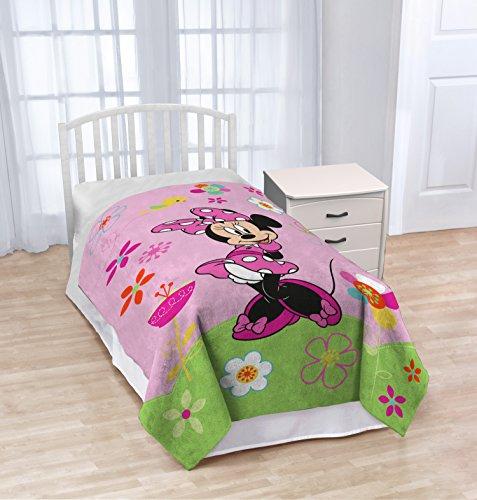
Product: Disney Minnie Mouse Bowtique 'Garden Party' Fleece 62" x 90" Twin Blanket
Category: Home & Kitchen | Bedding | Kids' Bedding | Blankets & Throws
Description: Throw blanket fits twin size beds and measures 62" x 90".
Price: $29.61
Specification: ProductDimensions:90x1x62inches|ItemWeight:2.1pounds|ShippingWeight:2.2pounds(Viewshippingratesandpolicies)|Manufacturer:JayFrancoandSons,Inc.|ASIN:B00JS7KAAG|Itemmodelnumber:JF24457TRUCD